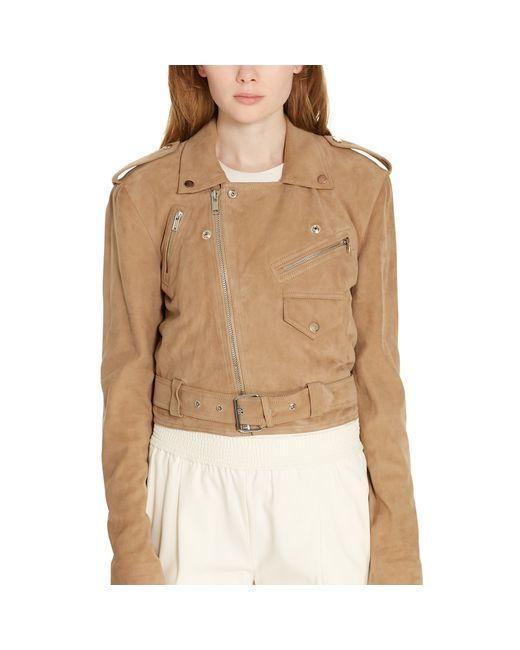
hellbraune Reitjacke für Damen